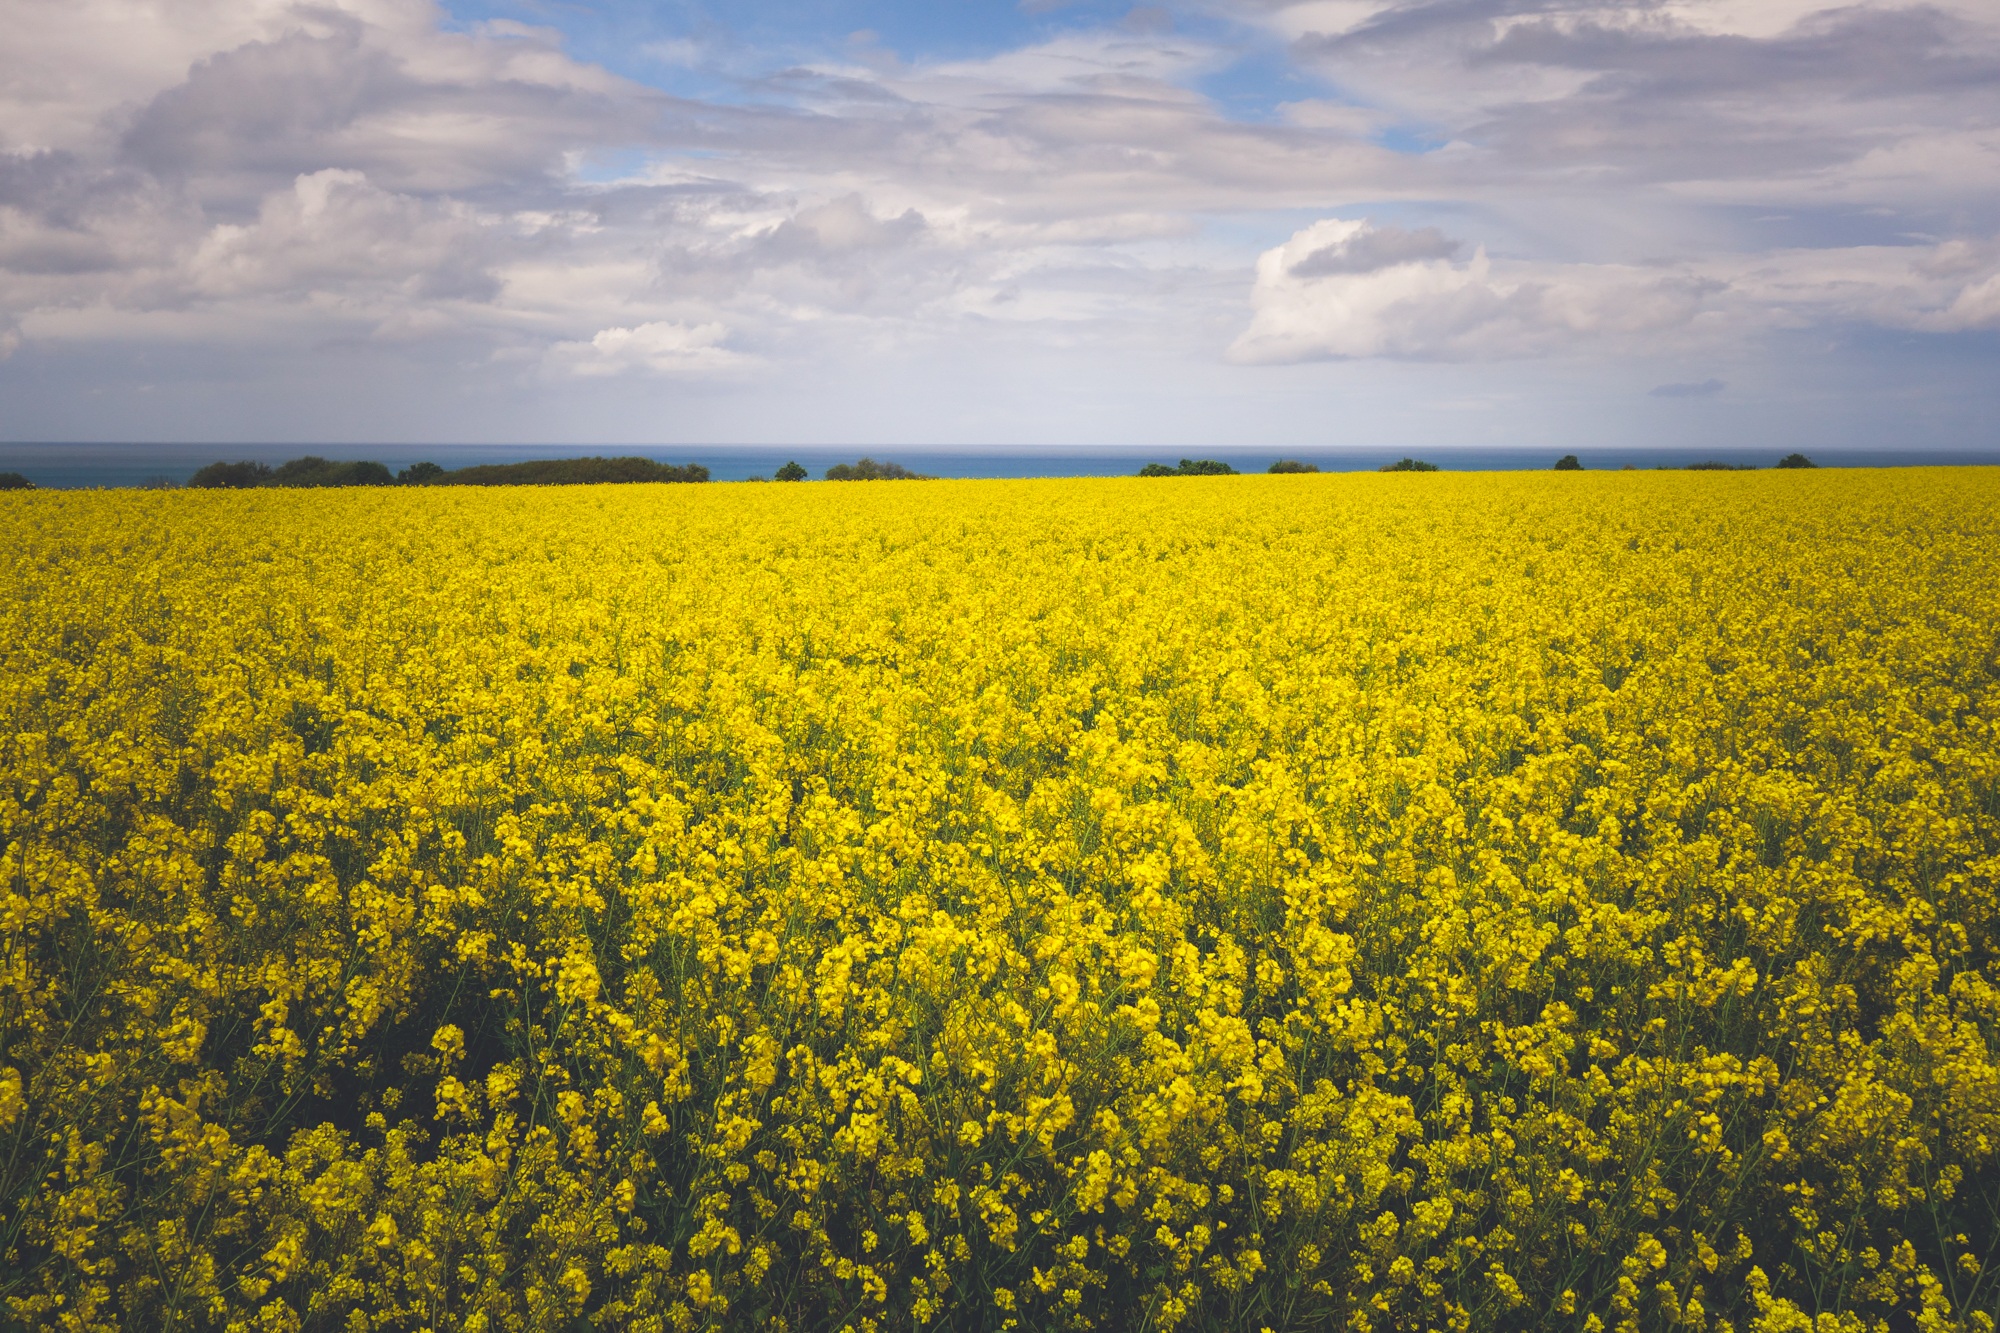
nature, horizon, plant, sky, field, meadow, prairie, flower, food, produce, vegetable, crop, yellow, agriculture, plain, rapeseed, flowers, clouds, grassland, canola, brassica, rural area, flowering plant, grass family, land plant, mustard plant, mustard and cabbage family, brassica rapa